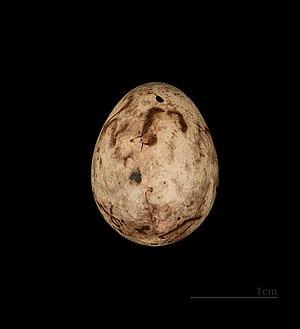
Le Bruant nain est une espèce de passereau appartenant à la famille des Emberizidae.